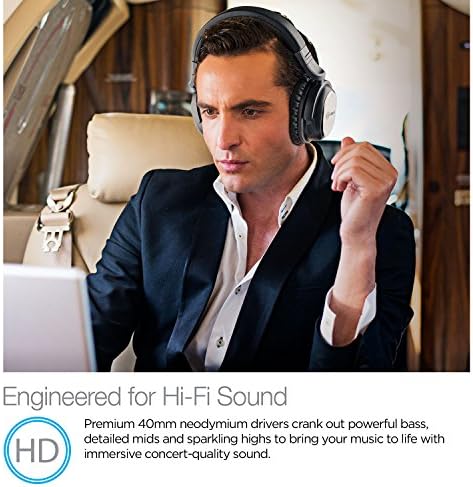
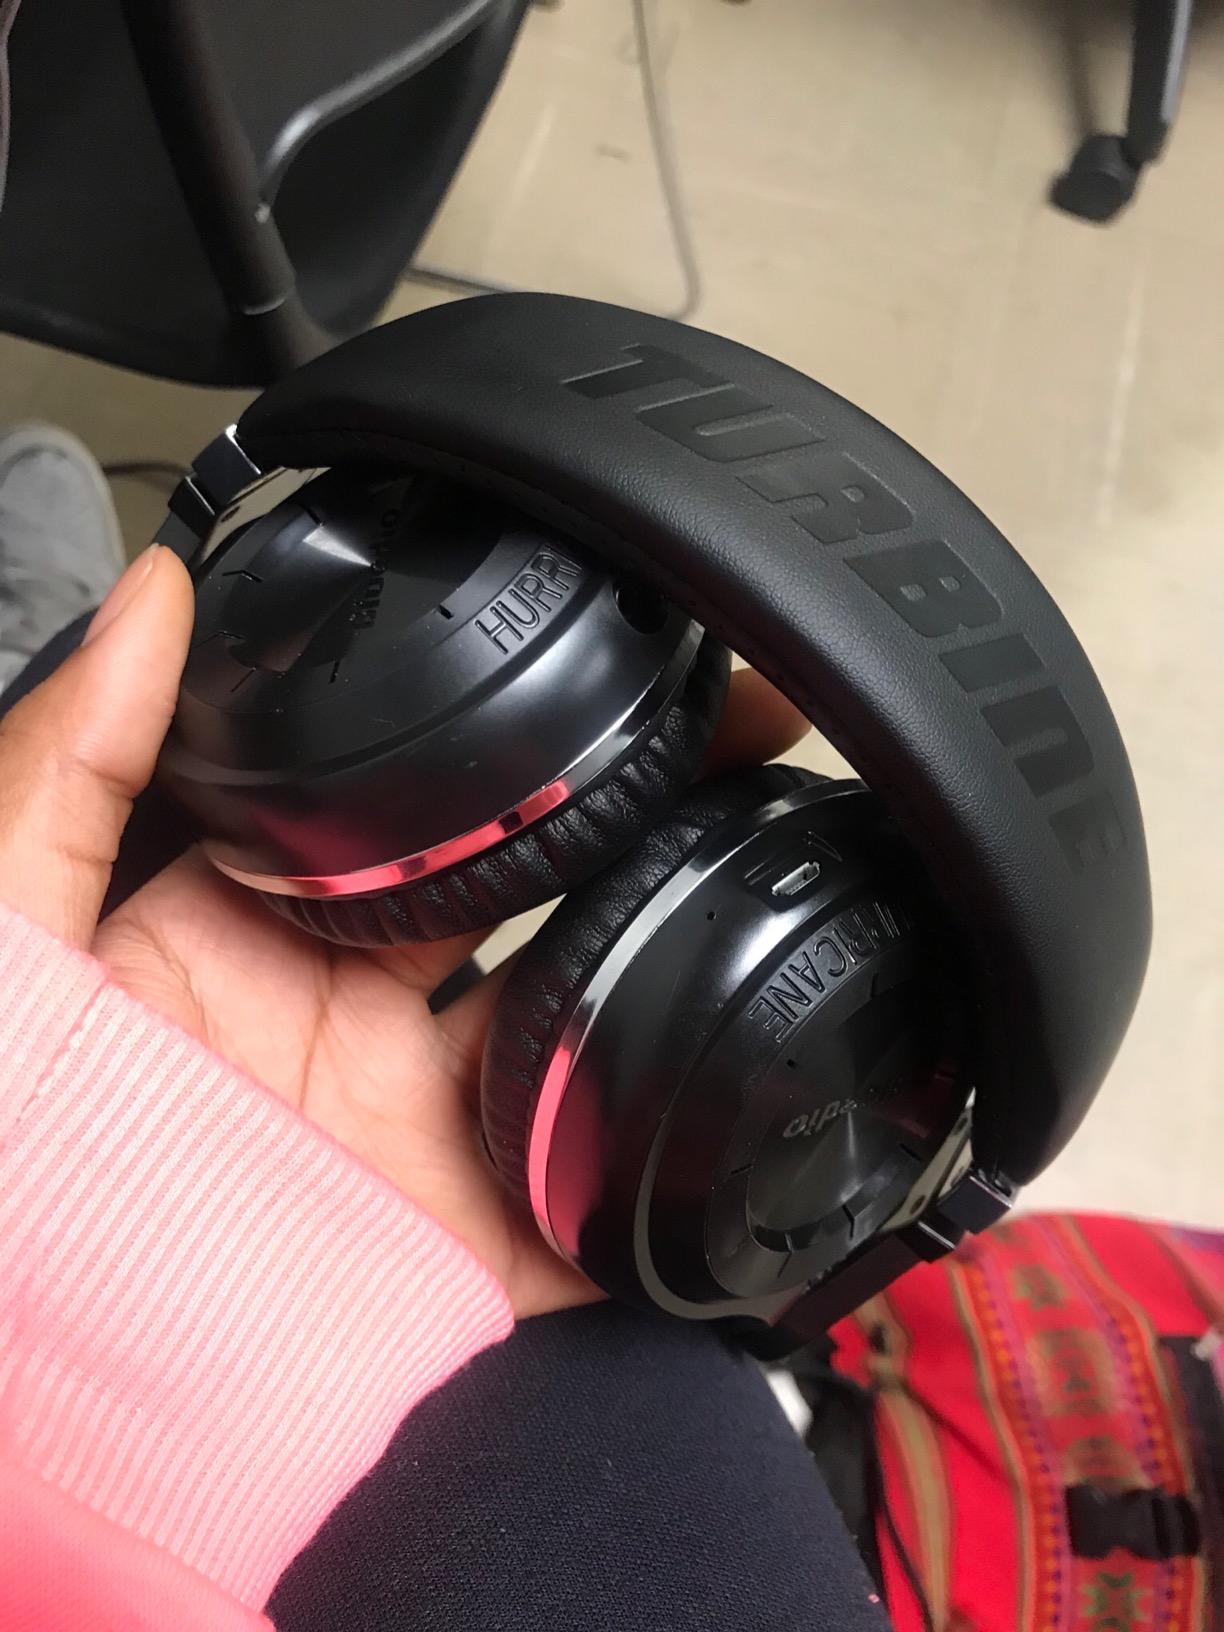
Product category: headphones
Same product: no